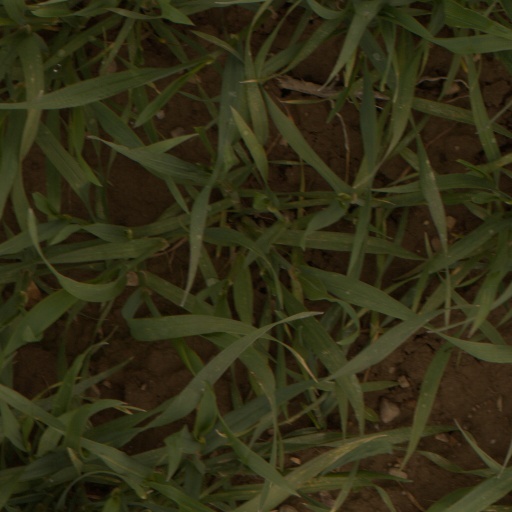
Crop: wheat